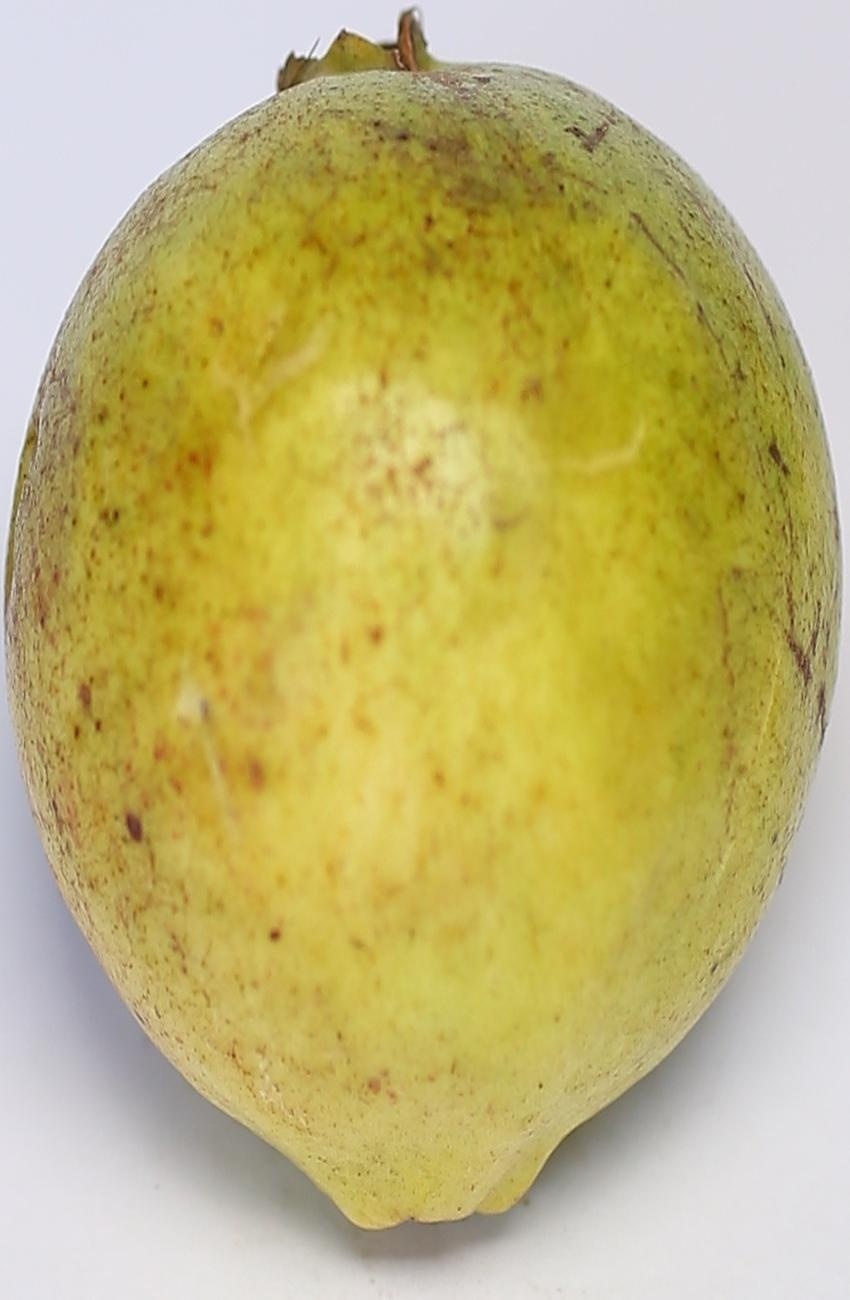
Maturity: mature-green
Variety: riyali